Diamond West Midlands

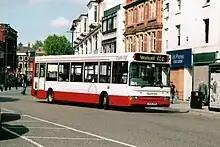
Plaxton Pointer bodied Dennis Dart in Walsall in June 2007

In 1984, Geoff Howle commenced a coach operation trading as the Birmingham Coach Company. Following deregulation of the bus industry in 1986, Howle applied to operate route 16 between Hamstead and Birmingham in competition with West Midlands Travel. Other services subsequently operated included service 120 (now service 12) between Dudley and Birmingham and service 50 between Birmingham and Druids Heath. Service 16 and 50 are still operated by successor Diamond Bus. Buses used were predominately Leyland Nationals.